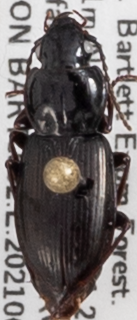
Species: Pterostichus pensylvanicus
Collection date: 2021-06-16
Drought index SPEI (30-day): -2.09
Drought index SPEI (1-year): -1.13
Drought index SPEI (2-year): -0.8